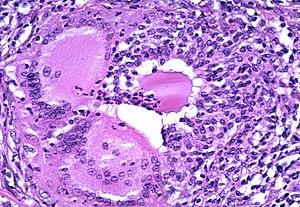
Une thyroïdite est une inflammation de la glande thyroïde. Il en existe plusieurs sortes que l'on distingue par leurs origines et leurs effets.